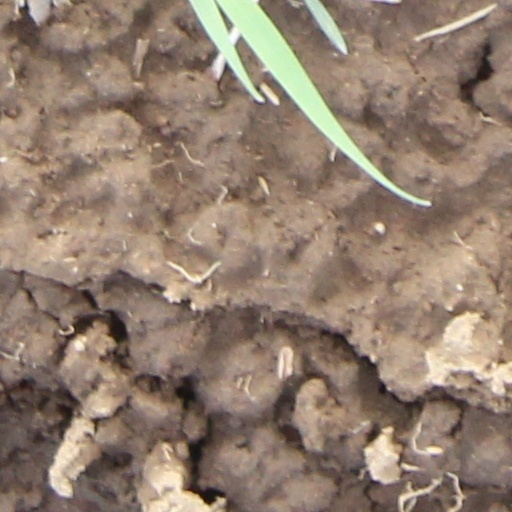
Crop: wheat